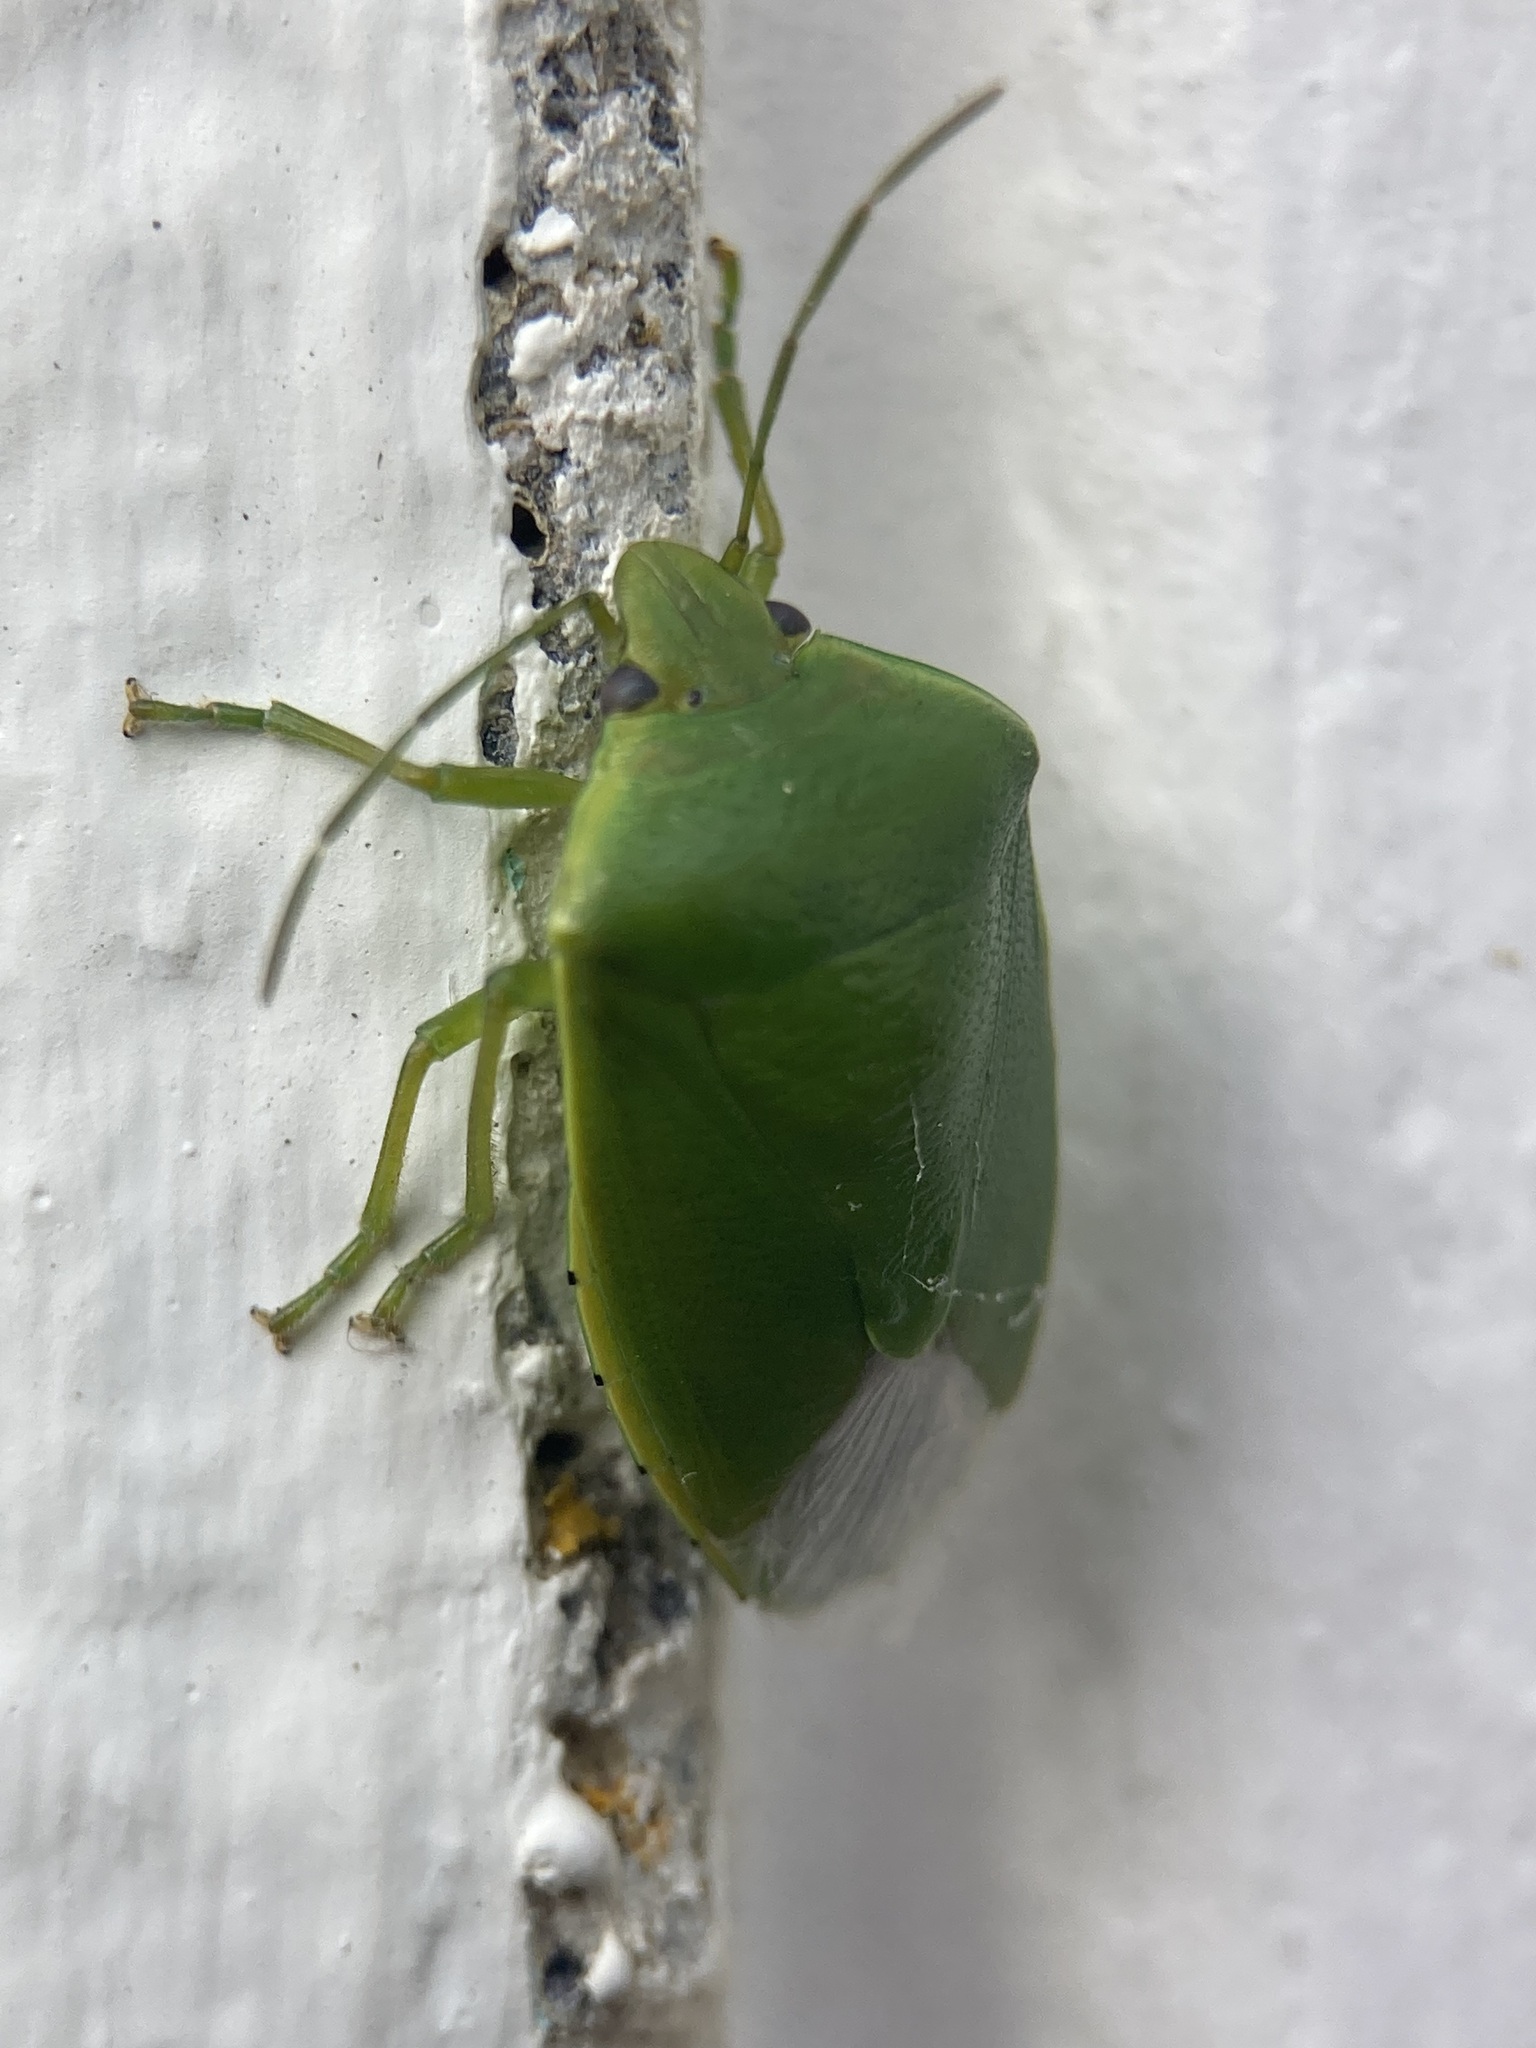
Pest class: stink_bug